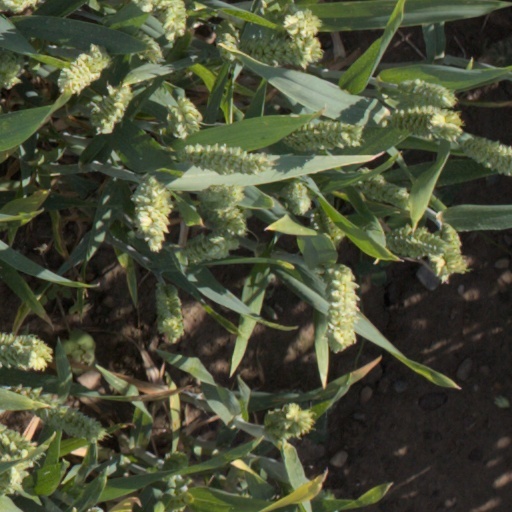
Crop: wheat